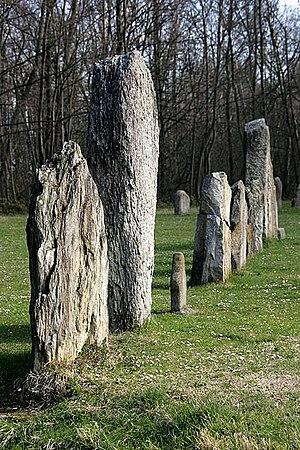
Cette liste présente les biens culturels d'importance nationale dans le canton de Vaud. Cette liste correspond à l'édition 2009 de l'Inventaire Suisse des biens culturels d'importance nationale pour le canton de Vaud. Il est trié par commune et inclus : 186 bâtiments séparés, 46 collections, 32 sites archéologiques et deux cas particuliers.